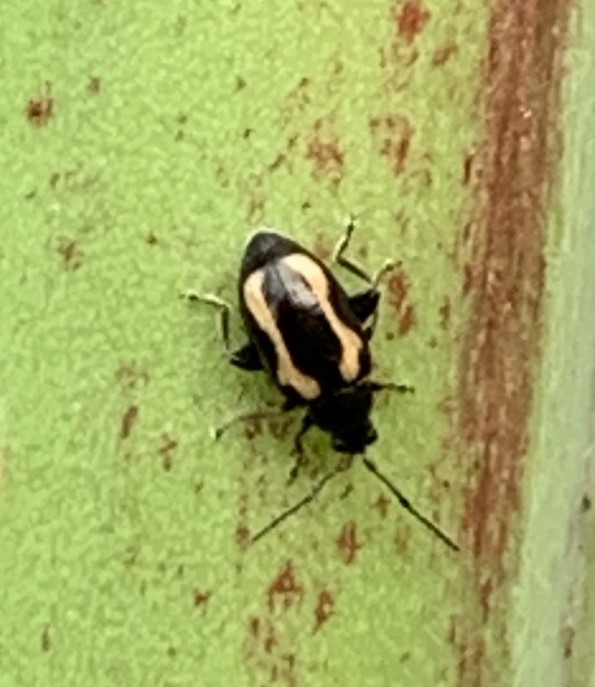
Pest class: striped_flea_beetle